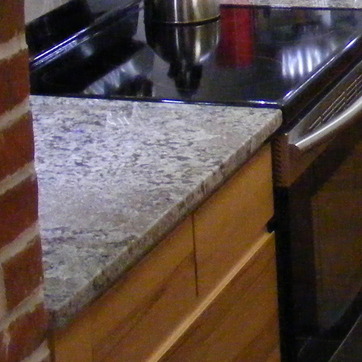
Material: polishedstone